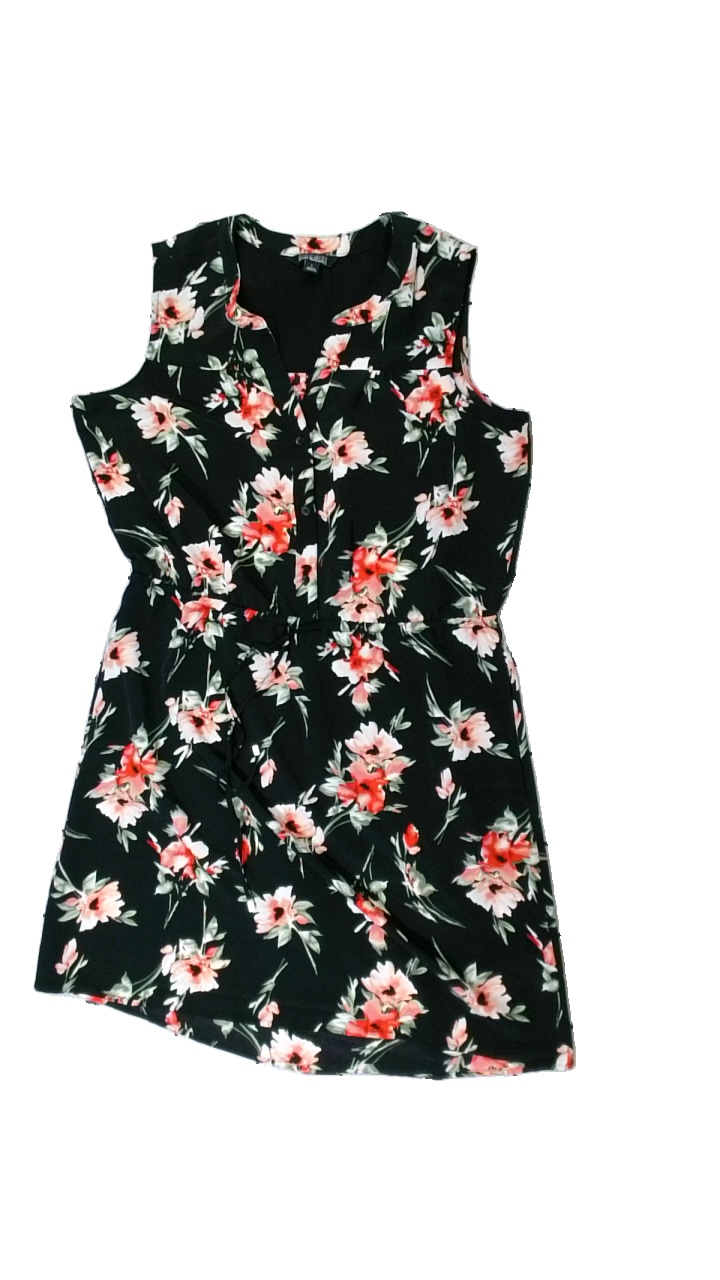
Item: Dress (Ladies)
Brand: Original
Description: svart blommig klänning
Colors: Black, Pink, Green, Multicolor
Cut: Regular
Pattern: Floral print
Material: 100% polyester
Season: Summer
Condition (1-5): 5
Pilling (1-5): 5
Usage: Reuse
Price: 50-100